White-browed wagtail

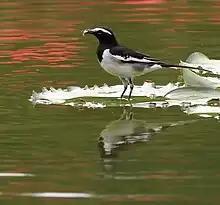
Foraging on a water lily leaf

The white-browed wagtail is a resident breeder in India and is endemic to the Indian subcontinent. It is found south of the Himalayas, east of the Indus system and to the west of Bangladesh. It is rare in the higher altitude regions but has been seen in Ladakh on the edge of the Tibetan plateau. In most of India it is found below 1000 m but in southern India it goes up into the hills up to 2200 m. It is very rare in the Indus valley area. It is absent from the Sind region of Pakistan. It is found in open freshwater wetland habitats. It is one of the few "Motacilla" wagtails that has adapted well to urban habitats and is often found perched on overhead water storages in residential buildings.